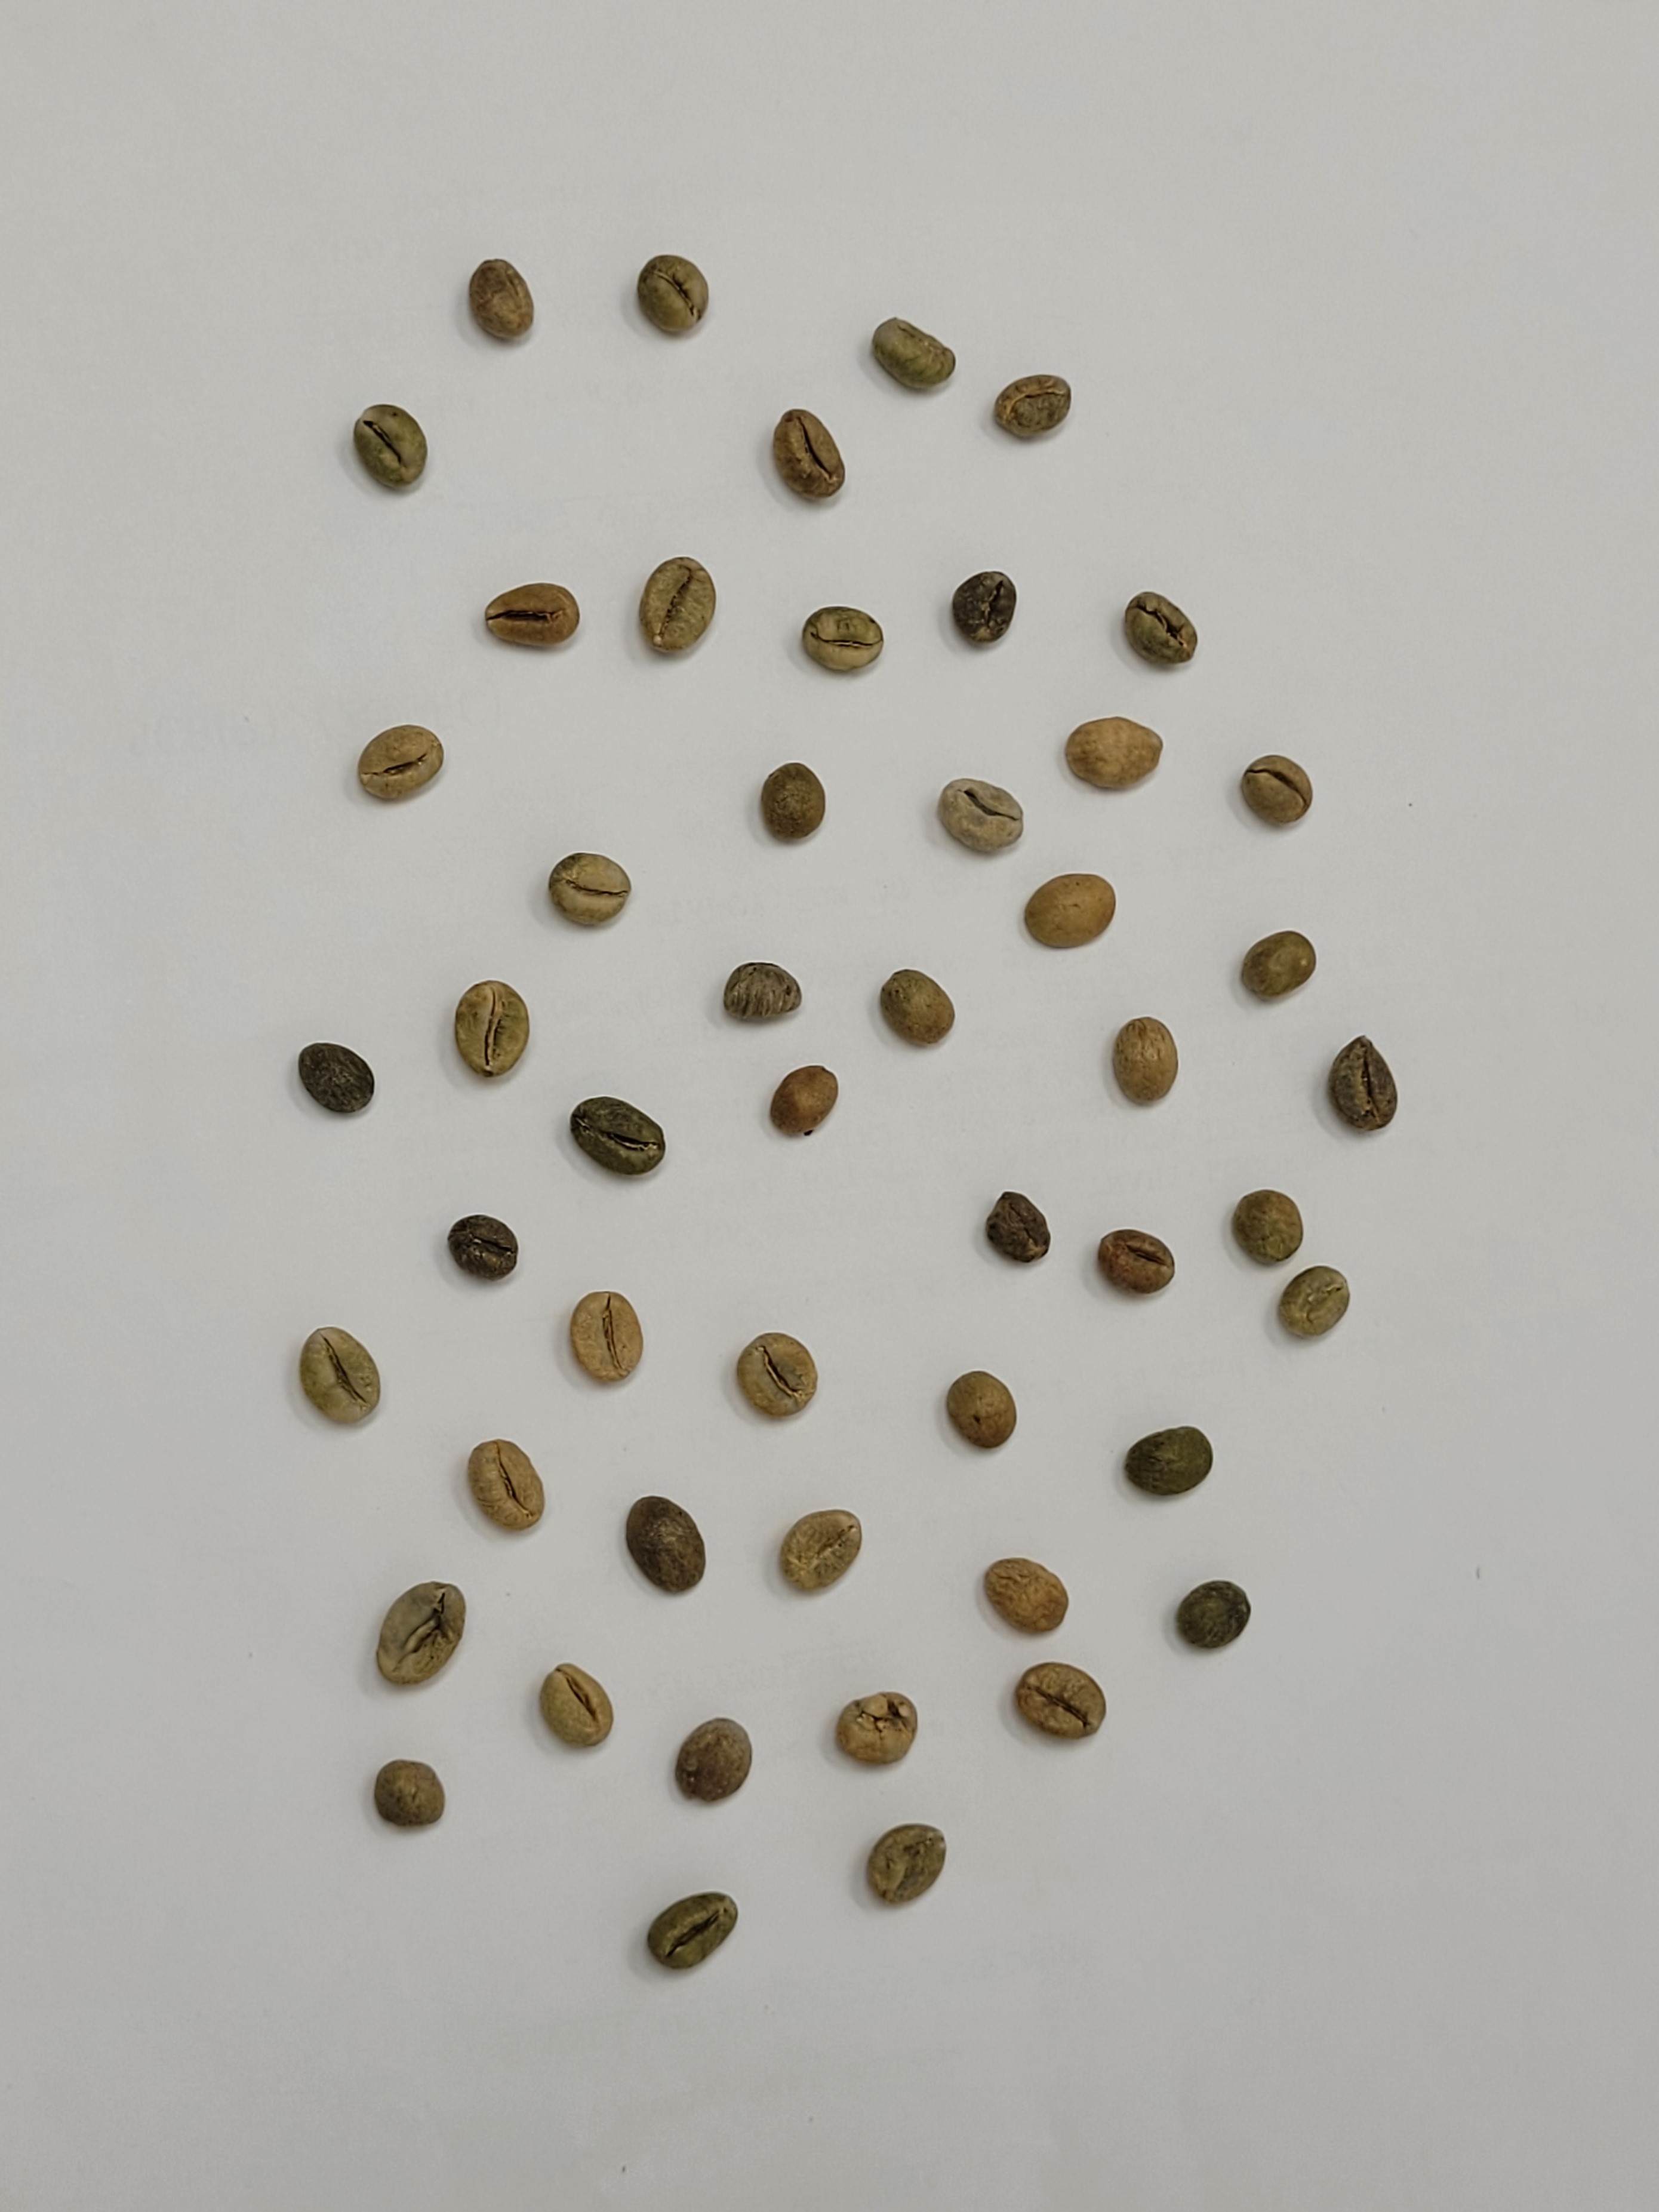
Coffee bean quality grade: PB-II